Kai Tak Nullah

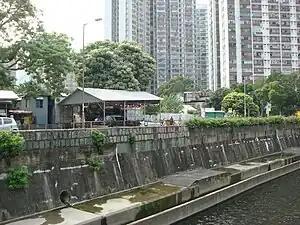
Kai Tak Nullah in front of Nga Tsin Wai Tsuen and Tung Tau Estate. San Po Kong is on the opposite bank.

The Kai Tak Nullah, also known as the Kai Tak River and sometimes spelled Kaitak, is a "nullah" or watercourse that collects water from the rivers and streams flowing from the hills in northern New Kowloon. It empties into a narrow channel leading into the Kwun Tong Typhoon Shelter. Part of the "nullah" is covered by roads and other facilities.